Rudolf Lothar

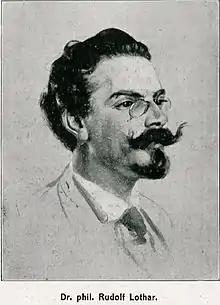
Rudolf Lothar

Rudolf Lothar (born Rudolf Lothar Spitzer; 25 February 1865 – 2 October 1943) was an Austrian playwright, librettist, critic and essayist. He was born and died in Budapest.